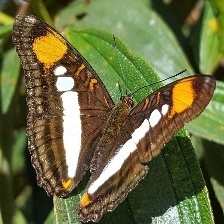
Species: Iphiclus sister